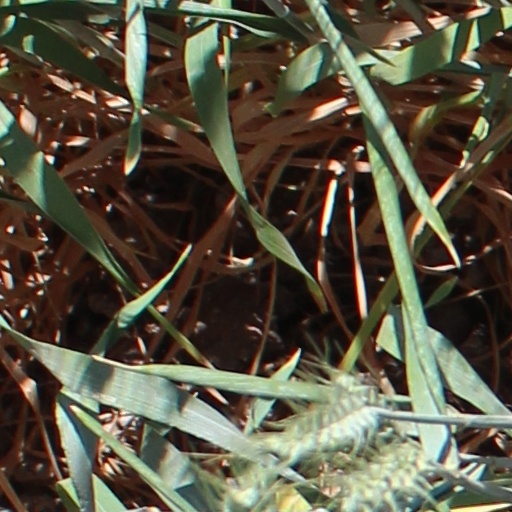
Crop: wheat